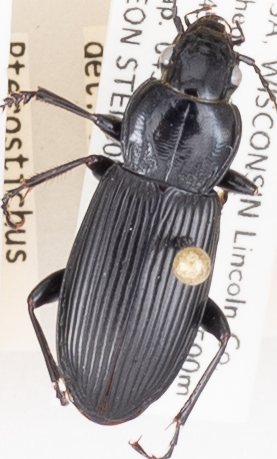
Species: Pterostichus melanarius melanarius
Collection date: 2018-09-04
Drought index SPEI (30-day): -0.106
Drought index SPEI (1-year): -0.344
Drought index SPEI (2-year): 1.706